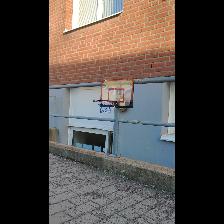
Label: NonHuman